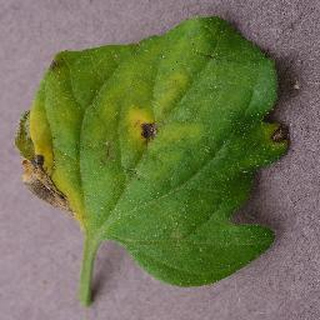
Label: tomato_septoria_leaf_spot